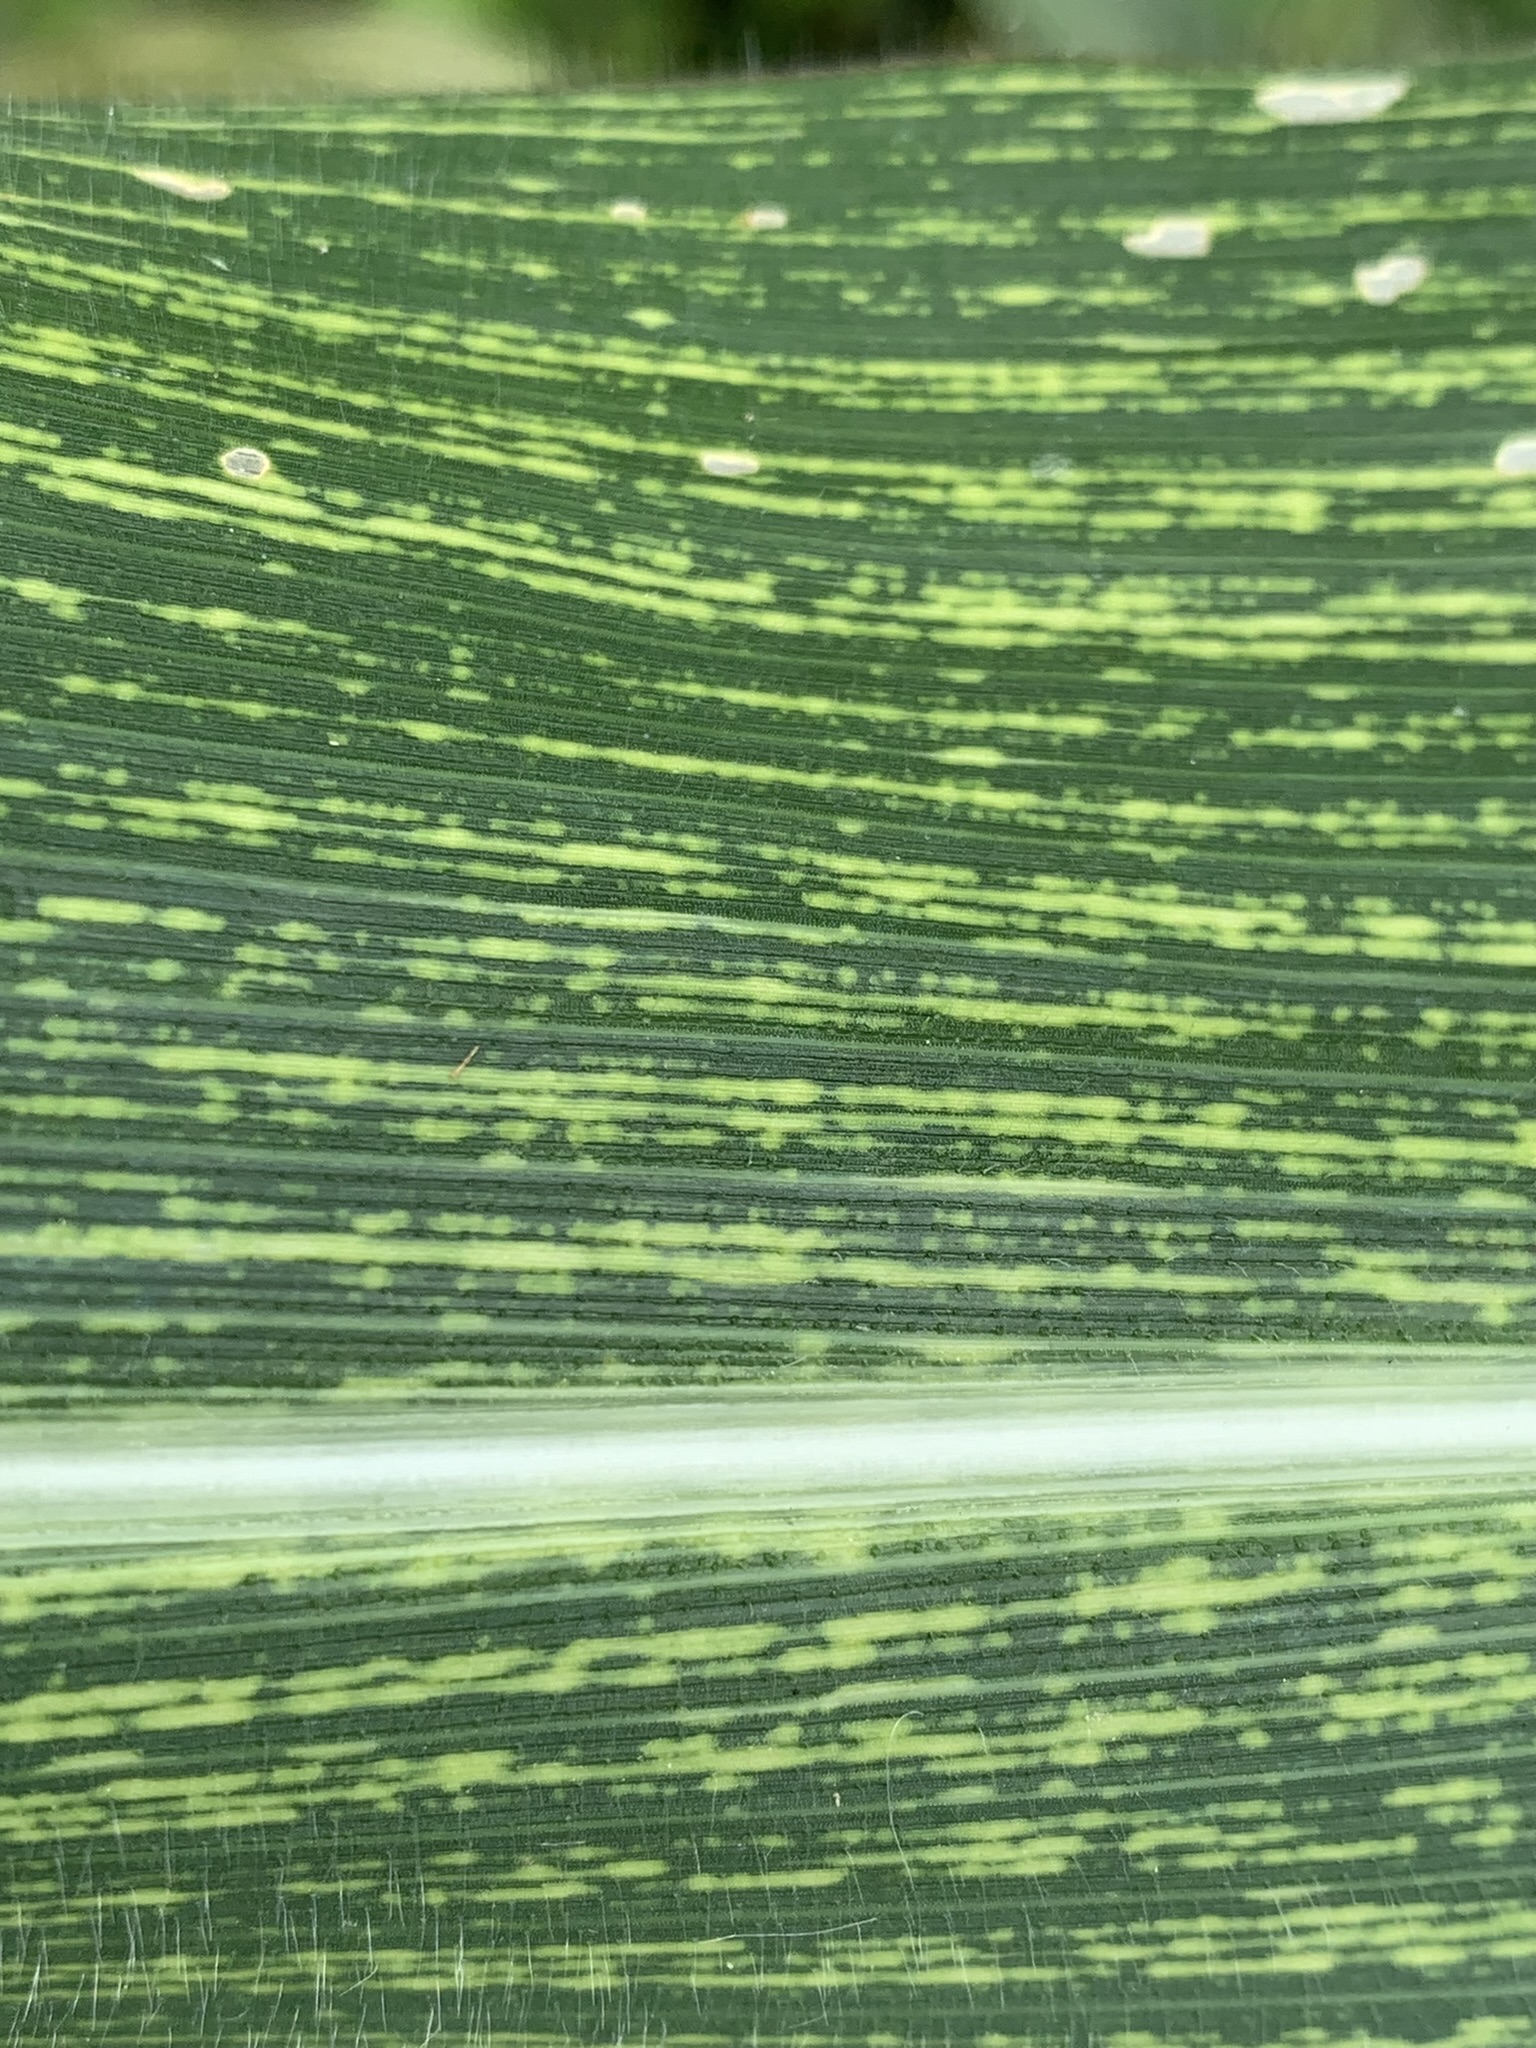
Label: MSV